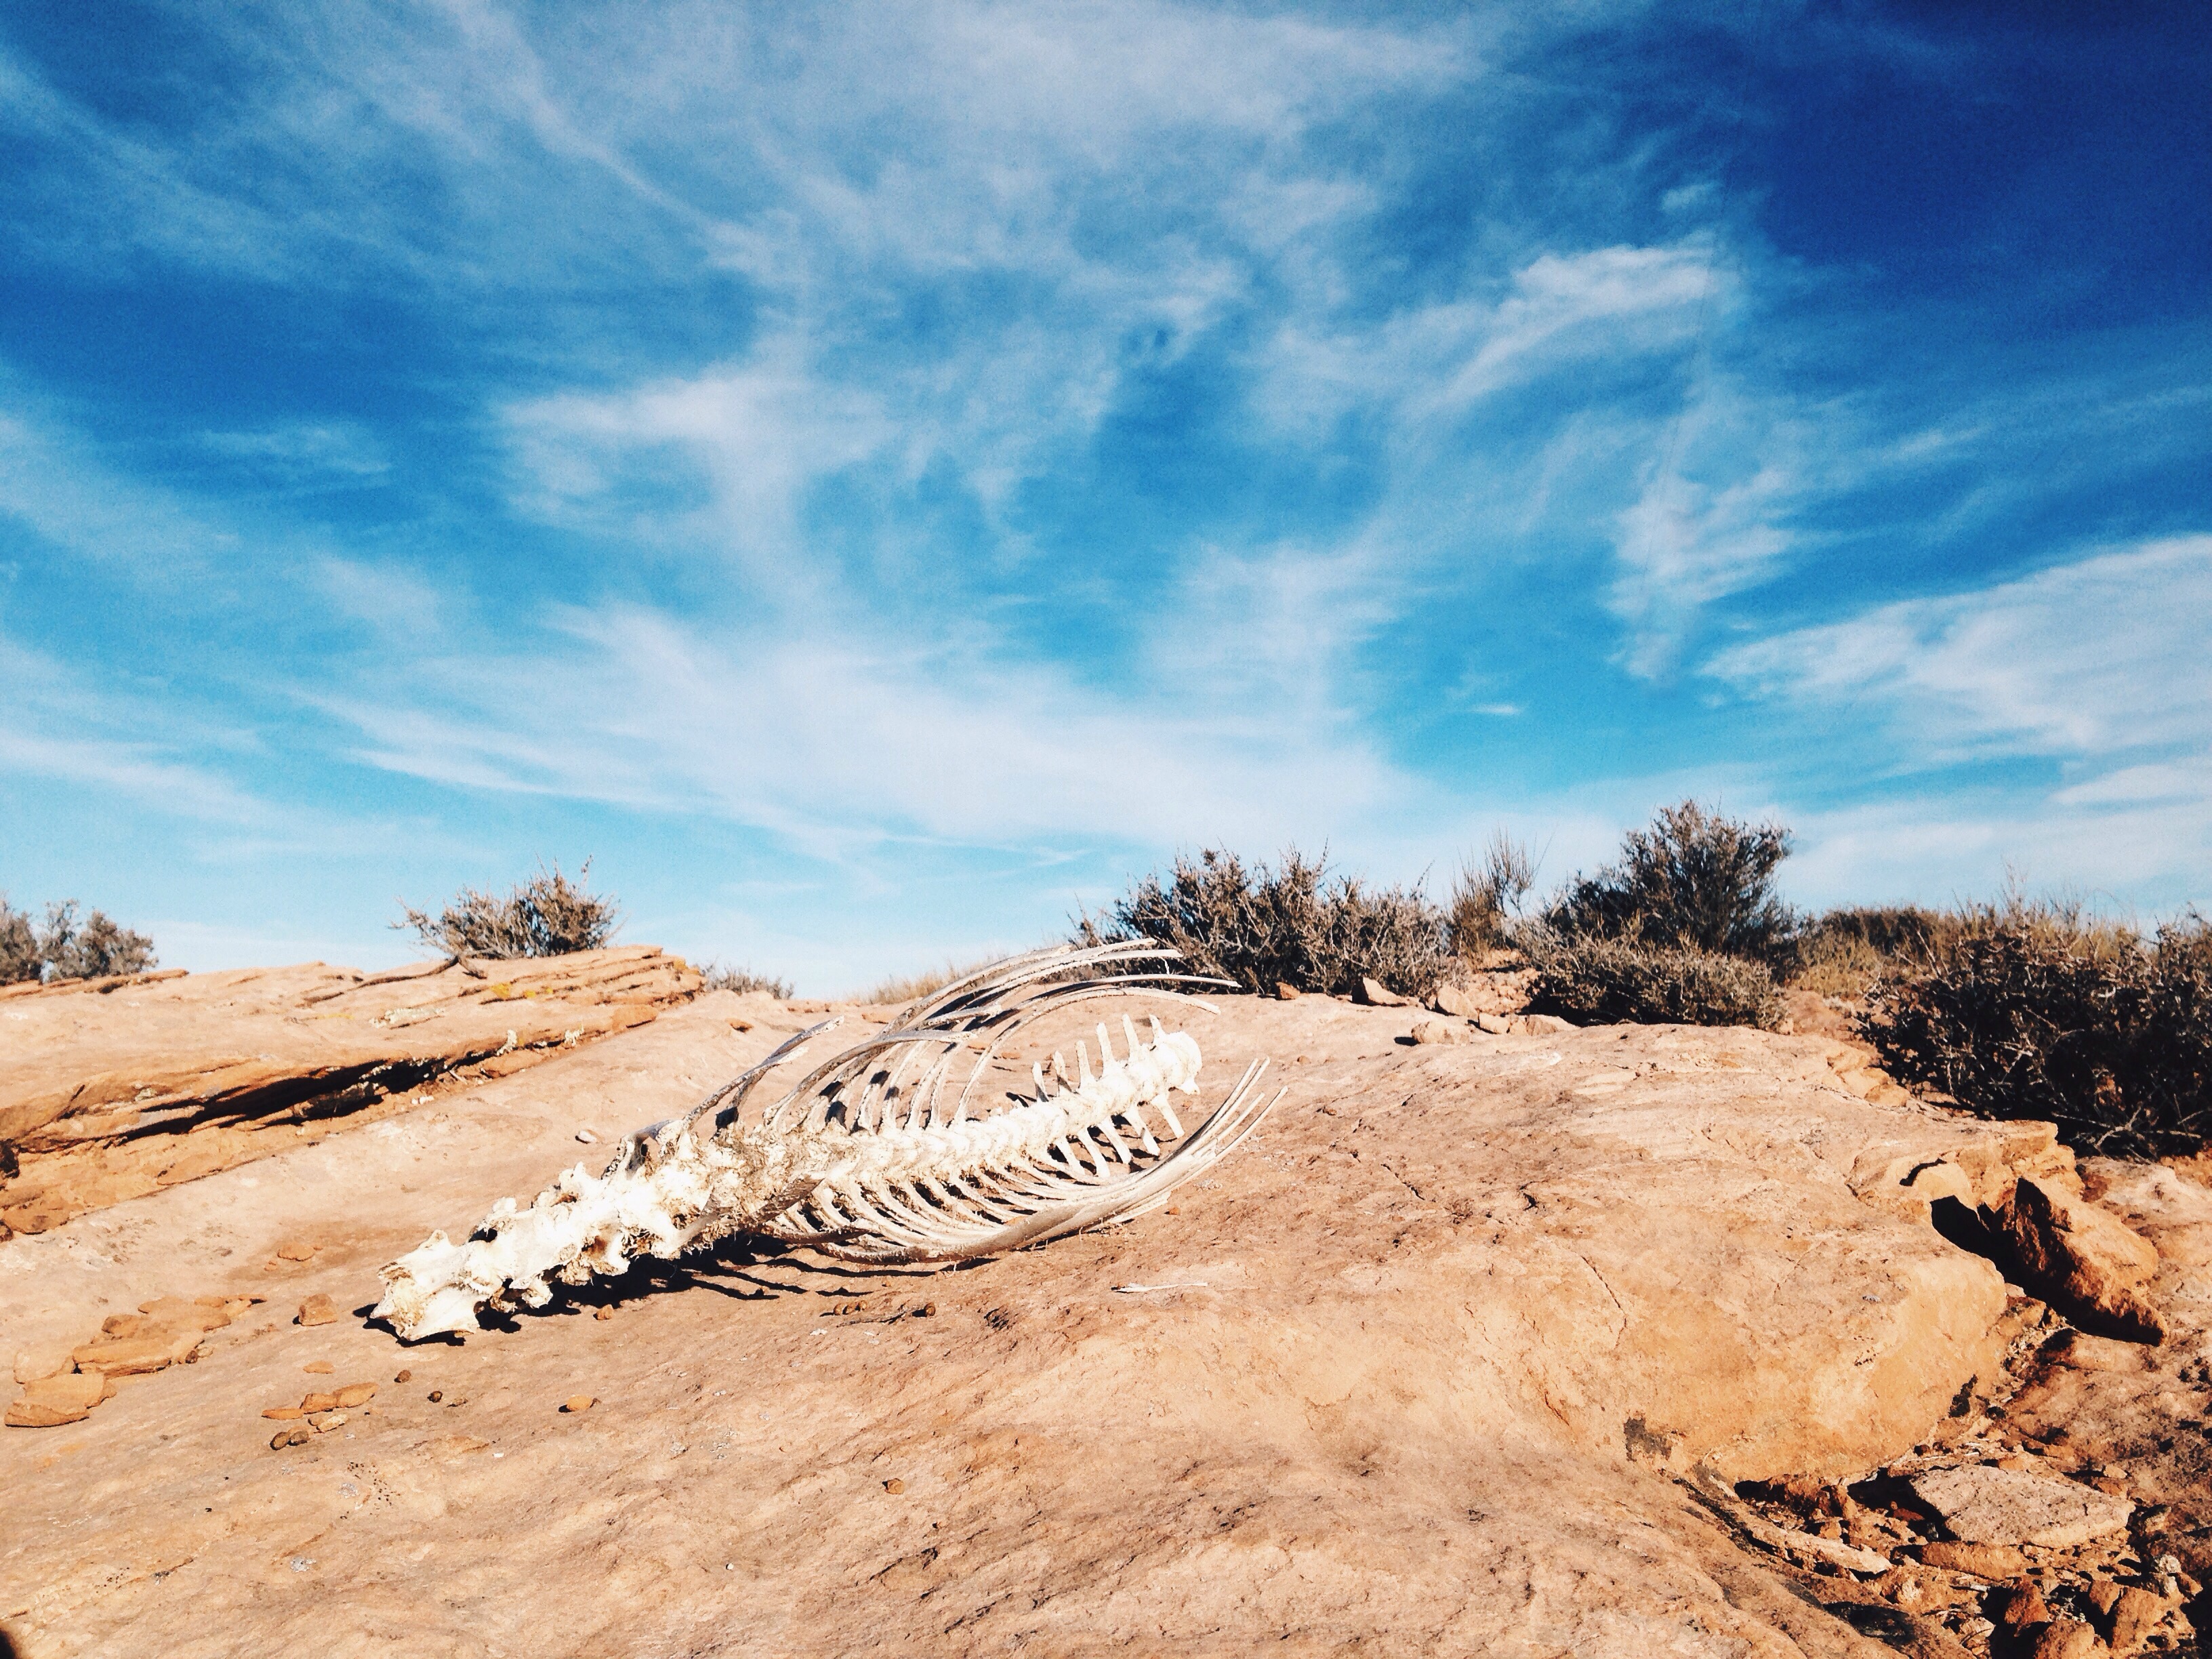
landscape, sea, sand, rock, wilderness, mountain, cloud, sky, hill, desert, dune, dry, soil, material, bone, geology, badlands, plateau, habitat, landform, natural environment, geographical feature, aeolian landform